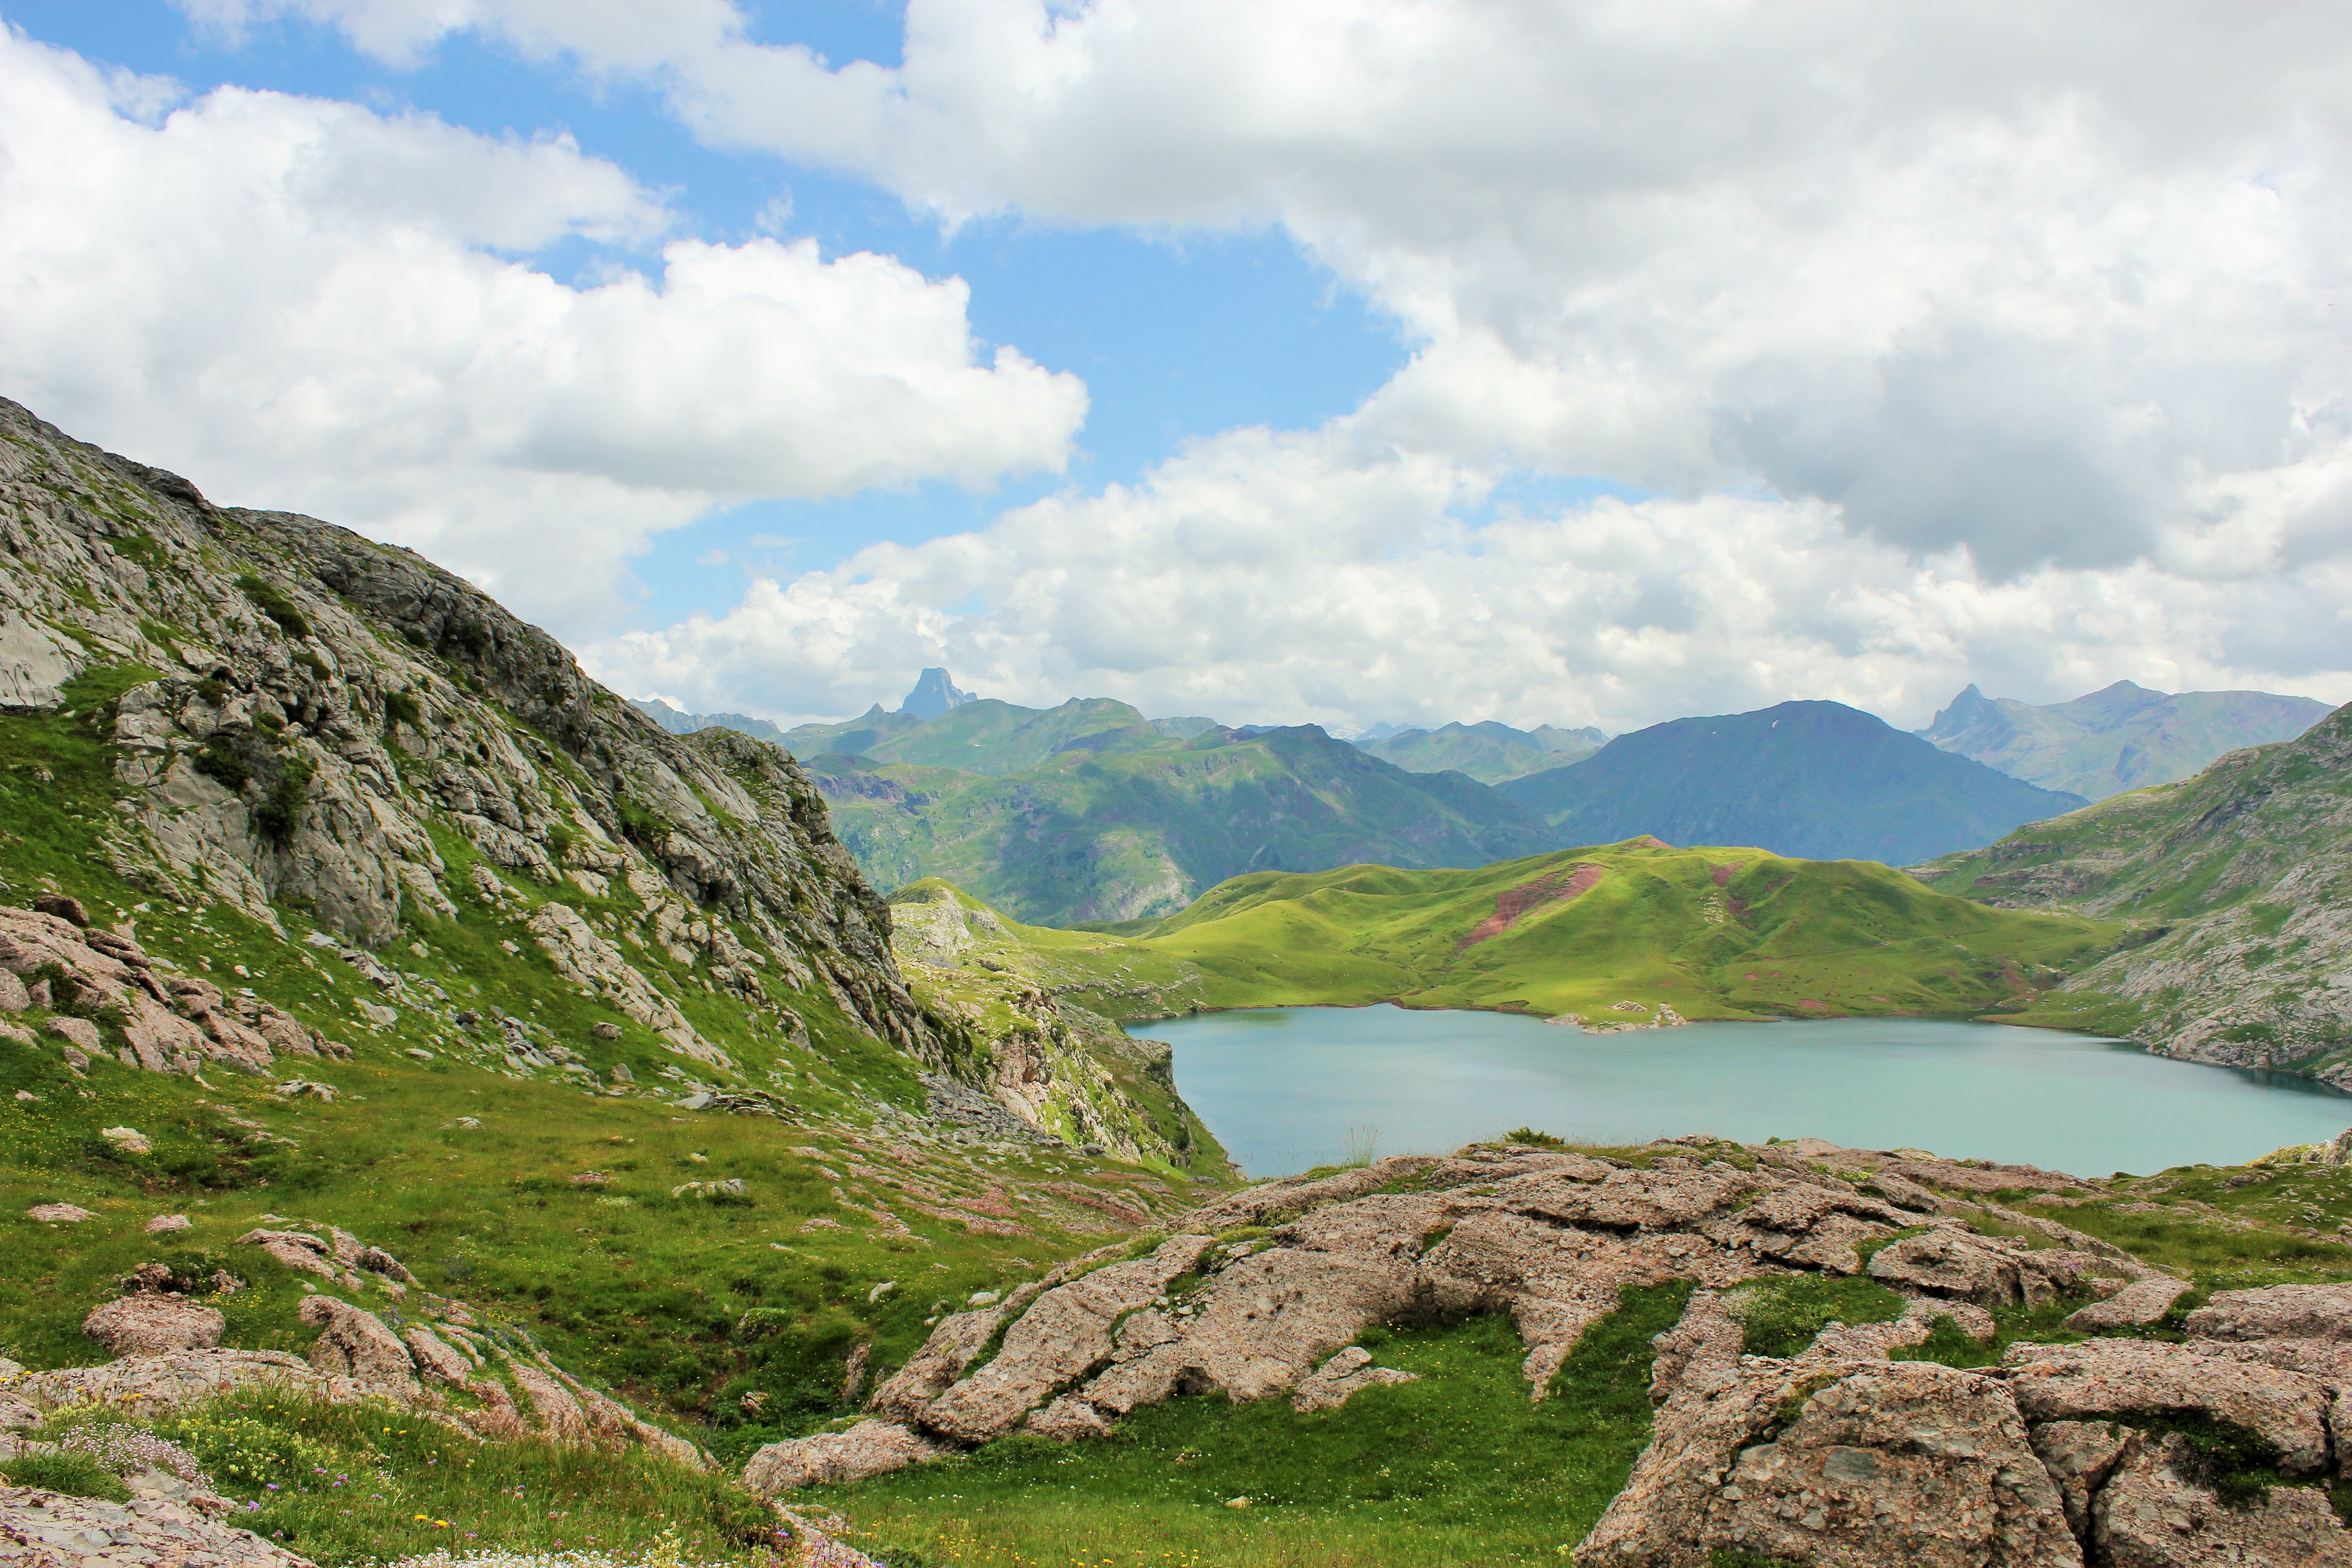
landscape, nature, grass, rock, wilderness, walking, mountain, cloud, meadow, hill, lake, valley, mountain range, reservoir, highland, ridge, geology, alps, badlands, plateau, fell, loch, landform, tarn, mountain pass, geographical feature, mountainous landforms